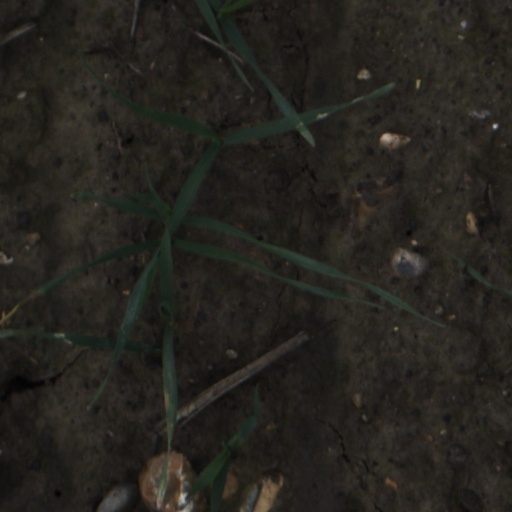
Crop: wheat